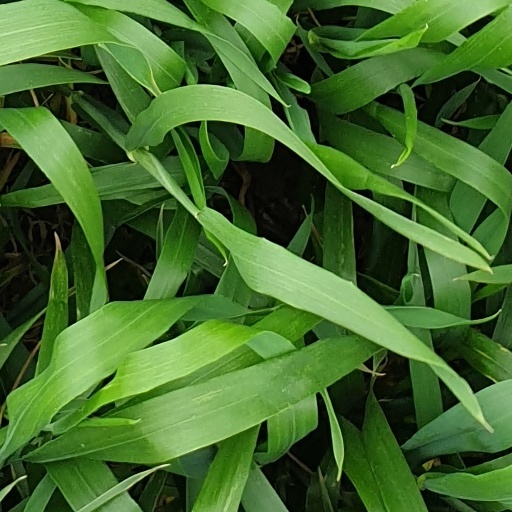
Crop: wheat